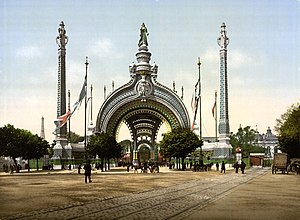
Verdensudstilling
Hovedindgangen til Verdensudstillingen i Paris 1900.
Verdensudstilling er fællesbetegnelsen på større internationale udstillinger som er blevet holdt forskellige steder i verden siden det 19. århundrede. Det officielle organ for godkendelse af verdensudstillinger er BIE – Bureau International des Expositions.